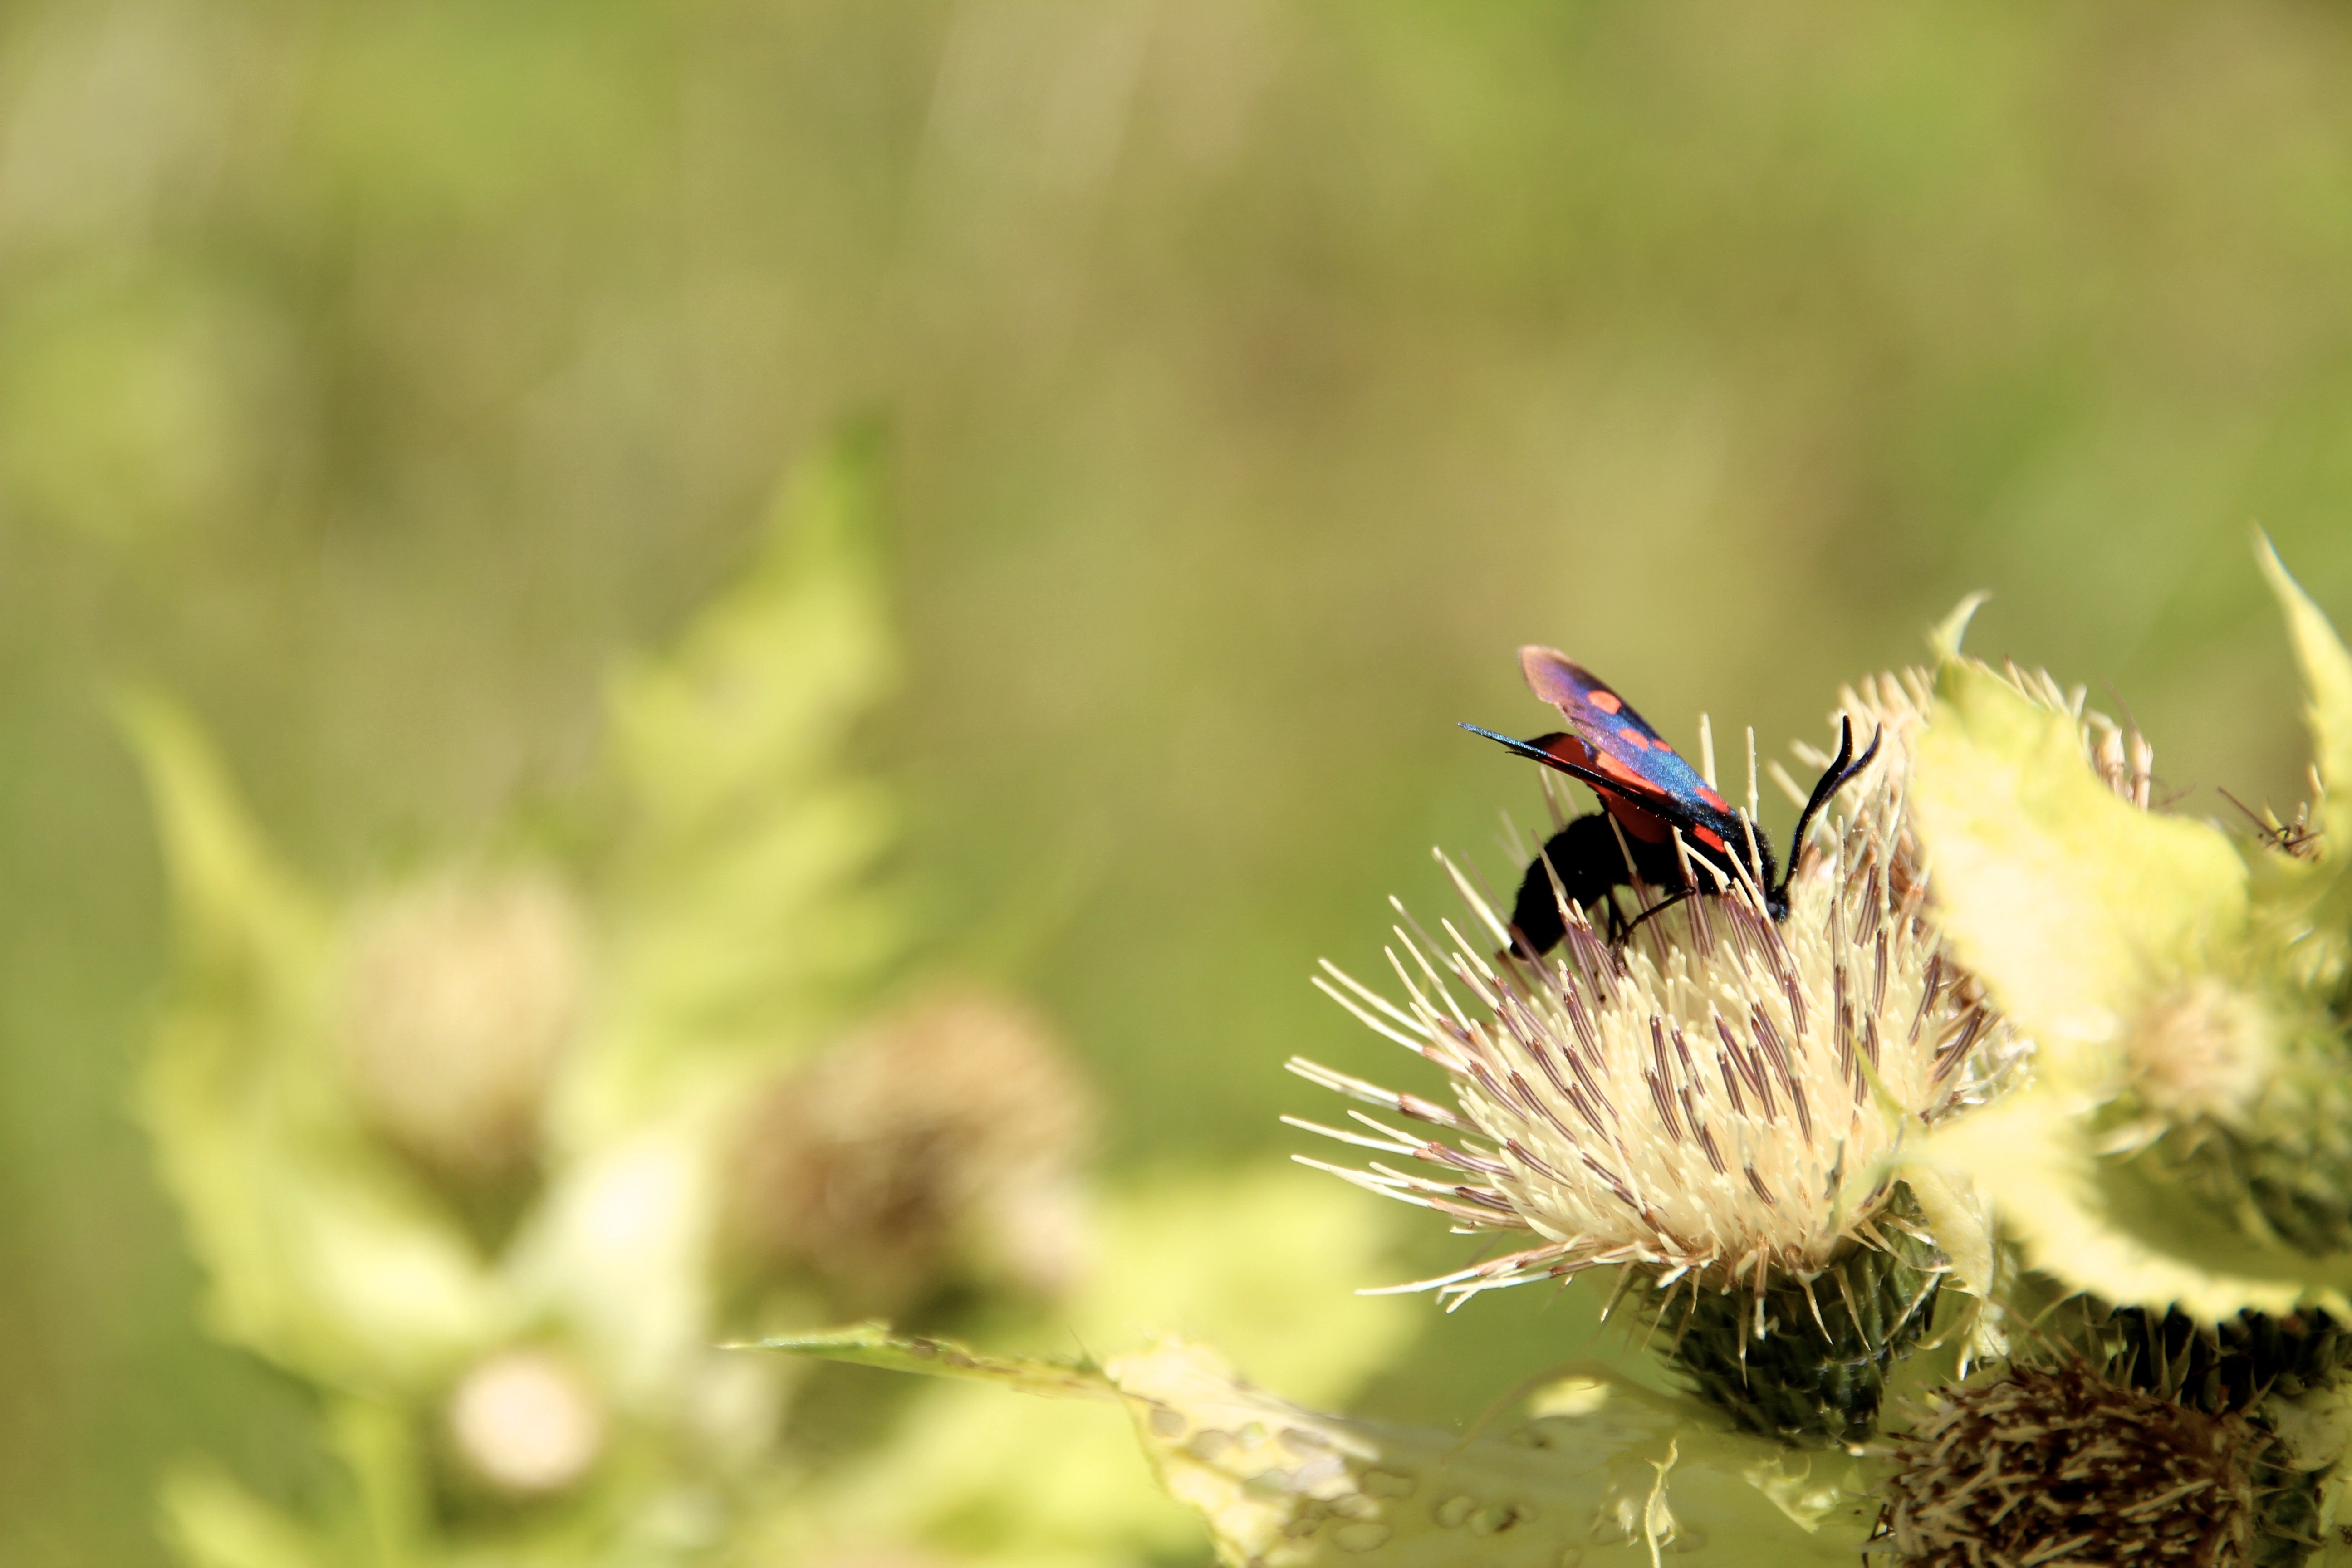
nature, plant, meadow, flower, insect, macro, flora, fauna, invertebrate, wildflower, bee, thistle, bumblebee, nectar, macro photography, daisy family, membrane winged insect